Judaism

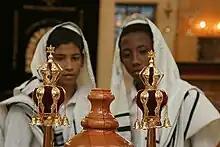
Two boys wearing tallit at a bar mitzvah. The torah is visible in the foreground.

An important subcategory of the ritual purity laws relates to the segregation of menstruating women. These laws are also known as "niddah", literally "separation", or family purity. Vital aspects of "halakha" for traditionally observant Jews, they are not usually followed by Jews in liberal denominations.